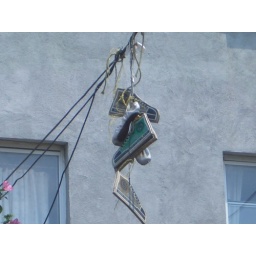
North 6th/Bedford in Williamsburg. I assume this is an advert for the shoe store right in front of this house